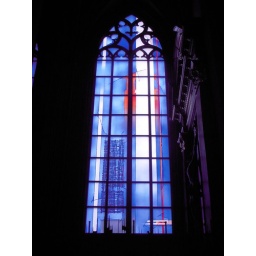
Modern stained glass window in the Cathedral